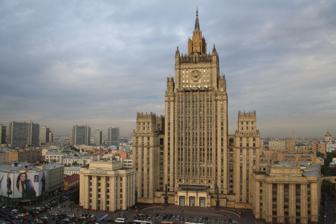
Building: Ministry of Foreign Affairs of Russia main building
Country: Russia
Year built: 1953
Russian government building in Moscow Ministry of Foreign Affairs of Russia headquarters Здание Министерства иностранных дел РФ General information Architectural style Stalinist Location 32/34 Smolenskaya-Sennaya pl, Moscow , Russia Coordinates 55°44′45″N 37°35′03″E / 55.74583°N 37.58417°E / 55.74583; 37.58417 Construction started 1948 Completed 1953 Height Roof 172 m (564 ft) Technical details Floor count 27 Lifts/elevators 28 Design and construction Architect(s) Vladimir Gelfreykh , Adolf Minkus The headquarters of the Ministry of Foreign Affairs of Russia is one of seven Stalinist skyscrapers, designed and overseen by Vladimir Gelfreykh and Adolf Minkus. History Borodinsky Bridge and the Ministry building by night The skyscraper was laid down in 1948 and completed in 1953. According to the biography of the architect Minkus (published in 1982), draft plans were first drawn up in 1946 and ranged from 9 to 40 stories. In 1947 two designs were proposed: one utilized layered setbacks while the other called for a more streamlined construction which culminated in a blunt rectangular top. In the second and approved design a metal spire , presumably ordered by Joseph Stalin , was hastily added to the tower's roof. Currently the building houses the offices of the Ministry of Foreign Affairs of Russia . Architecture The building The building has been attributed similarities with the Woolworth Building in Manhattan . The architectural appearance dates back to the English Gothic : its feature is the rigid ribs that emphasise the height of the building and its upward thrust. The building has a tiered structure with the masses gradually narrowing and easing upwards. The ends of the tiers, unlike other high-rises, are flat – without towers or vases and decorated with merlons . The central part of the building consists of 27 floors and its height is 172 metres. The plinth is clad in red granite and the façade is in light ceramic blocks. On the main façade, at a height of 114 metres, there is the coat of arms of the USSR mounted in reinforced concrete and covering an area of 144 m 2 . The portals of the building are decorated with metal lattices and stucco made by sculptor Georgy Motovilov . The portals are flanked by large obelisks of dark grey stone. The central part of the high-rise passes into side sixteen storey wings through ledges of tiers and behind them into six storey wings. These enclosures link the massing of the building to the surrounding residential area. Interiors The total area of all the premises of the MFA is 65 thousand m 2 (a cubic footprint of 402,000 m³), of which about two thousand are working and service rooms. A total of 28 lifts were installed in the building at the time of its construction, including 18 high-speed lifts. The lobby is lined with light marble . The walls, columns, friezes on the walls as well as the floors are carpeted in polished black granite. The stained glass doors, doorframes, capitalsm, and grilles are made of brass and brass-anodised aluminium. Four escalators lead from the vestibule to the underground cloakroom. The walls of the assembly hall, which can seat 500 people, are clad in artificial marble . The furniture and woodwork are made of Karelian birch and polished walnut , the armchairs and drapes are upholstered in red velvet. References